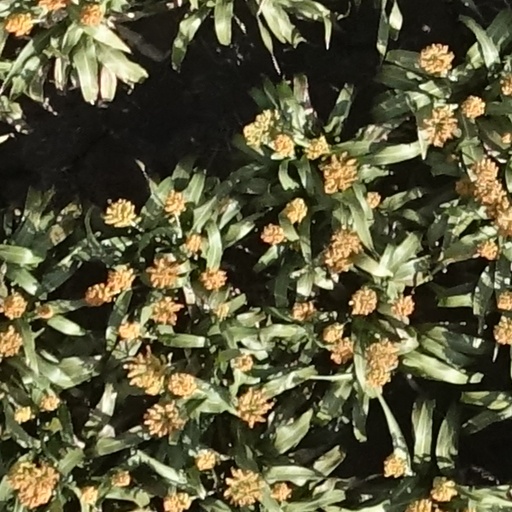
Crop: sorghum